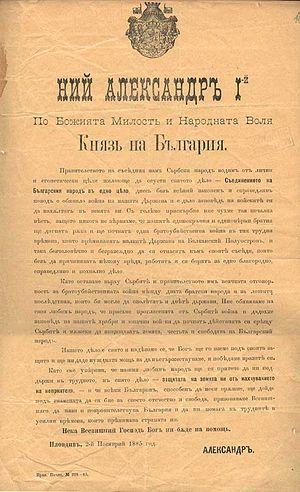
1885 est une année commune commençant un jeudi.